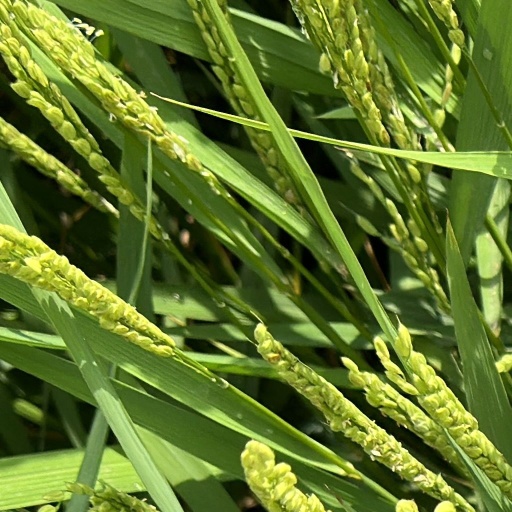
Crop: rice